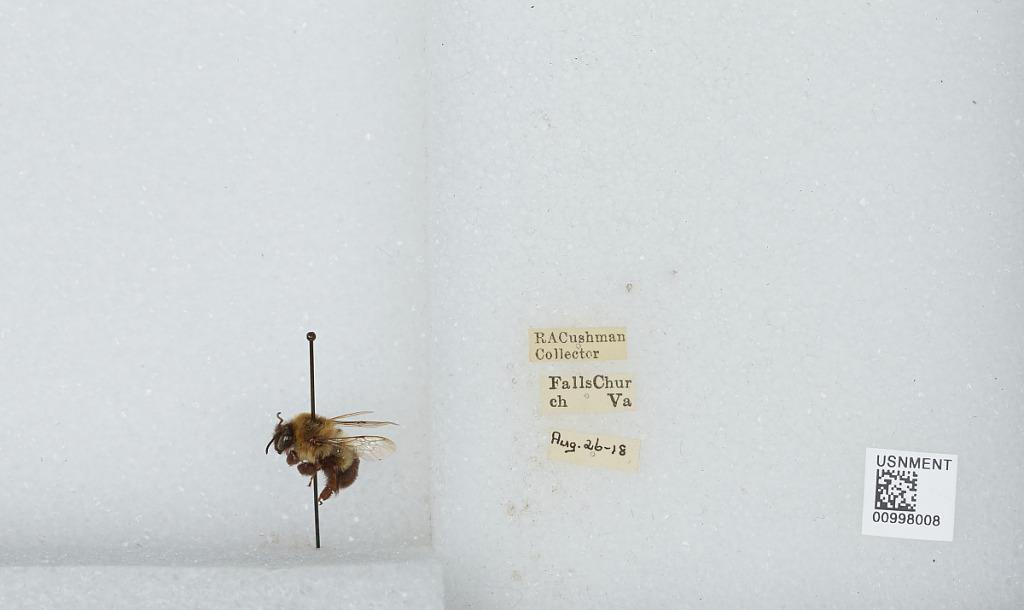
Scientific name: Bombus (Pyrobombus) impatiens Cresson
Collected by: R. Cushman
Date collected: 1918-8-26
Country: United States
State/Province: Virginia
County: Falls Church
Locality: Falls Church
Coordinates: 38.8858, -77.1722